Emma Daumas

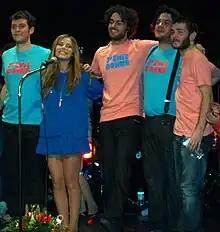
Emma Daumas and her musicians at Saint-Martin-de-Crau in France.

Manuelle "Emma" Daumas (born 23 November 1983, in Avignon) is a French singer-songwriter and performer, particularly well known for her participation in "Star Academy".